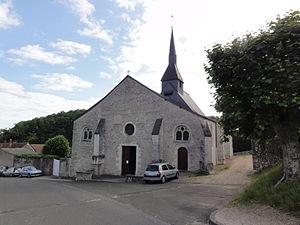
Chailles (Loir-et-Cher) église Saint-Martin
Chailles est une commune française située dans le département de Loir-et-Cher en région Centre-Val de Loire. Ses habitants s'appellent les Chaillois et les Chailloises.